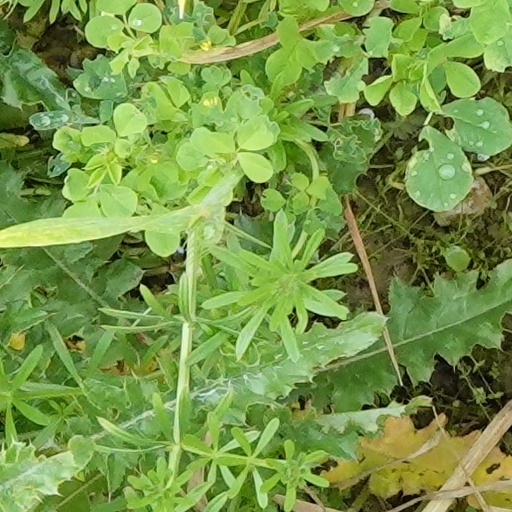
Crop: wheat